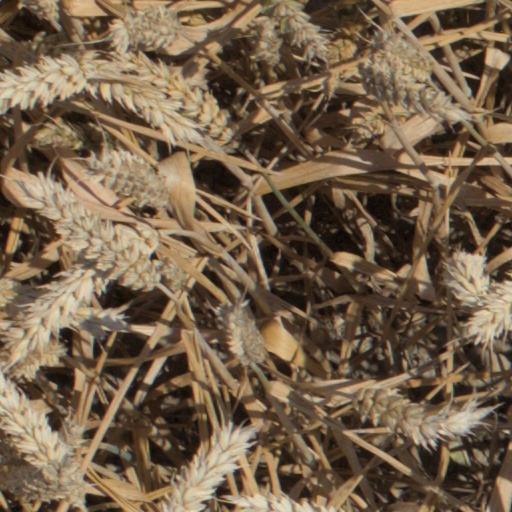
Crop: wheat